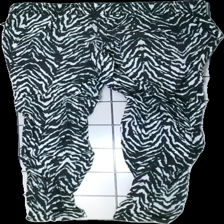
View: back
Type: Trousers
Category: Ladies
Brand: Gina Tricot
Colors: Black, White
Material: 100% polyester
Pattern: Geometric print
Cut: Regular
Size: 40
Season: All
Price range: 50-100
Recommended usage: Reuse